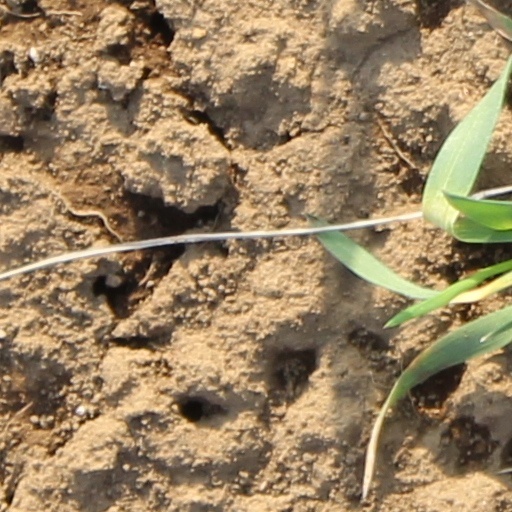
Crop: wheat